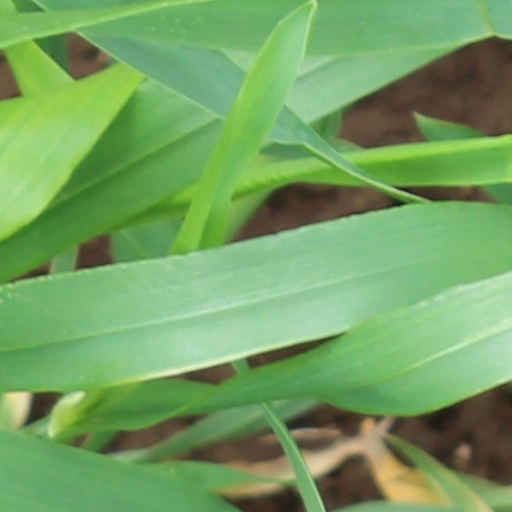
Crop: wheat